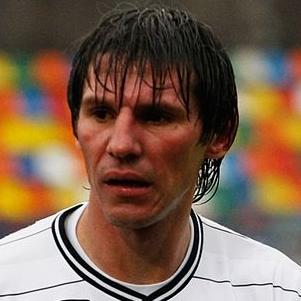
Age: 31